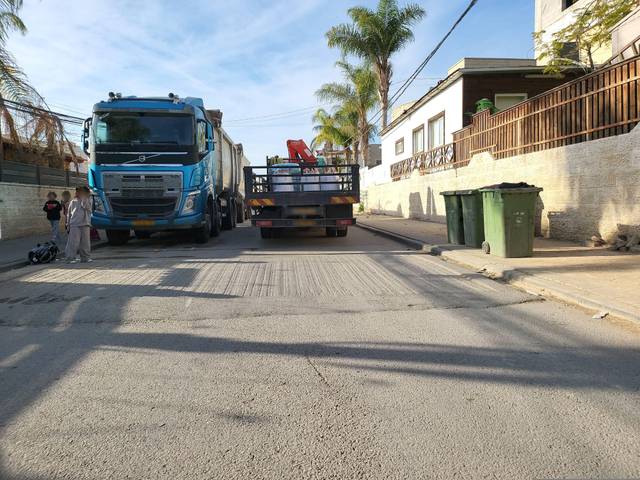
Region: Israel
Coordinates: 31.389, 34.757